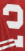
Number: 2